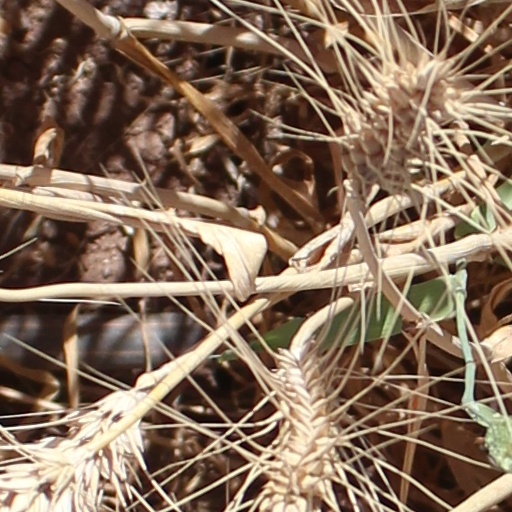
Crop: wheat